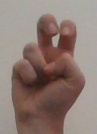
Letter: toot